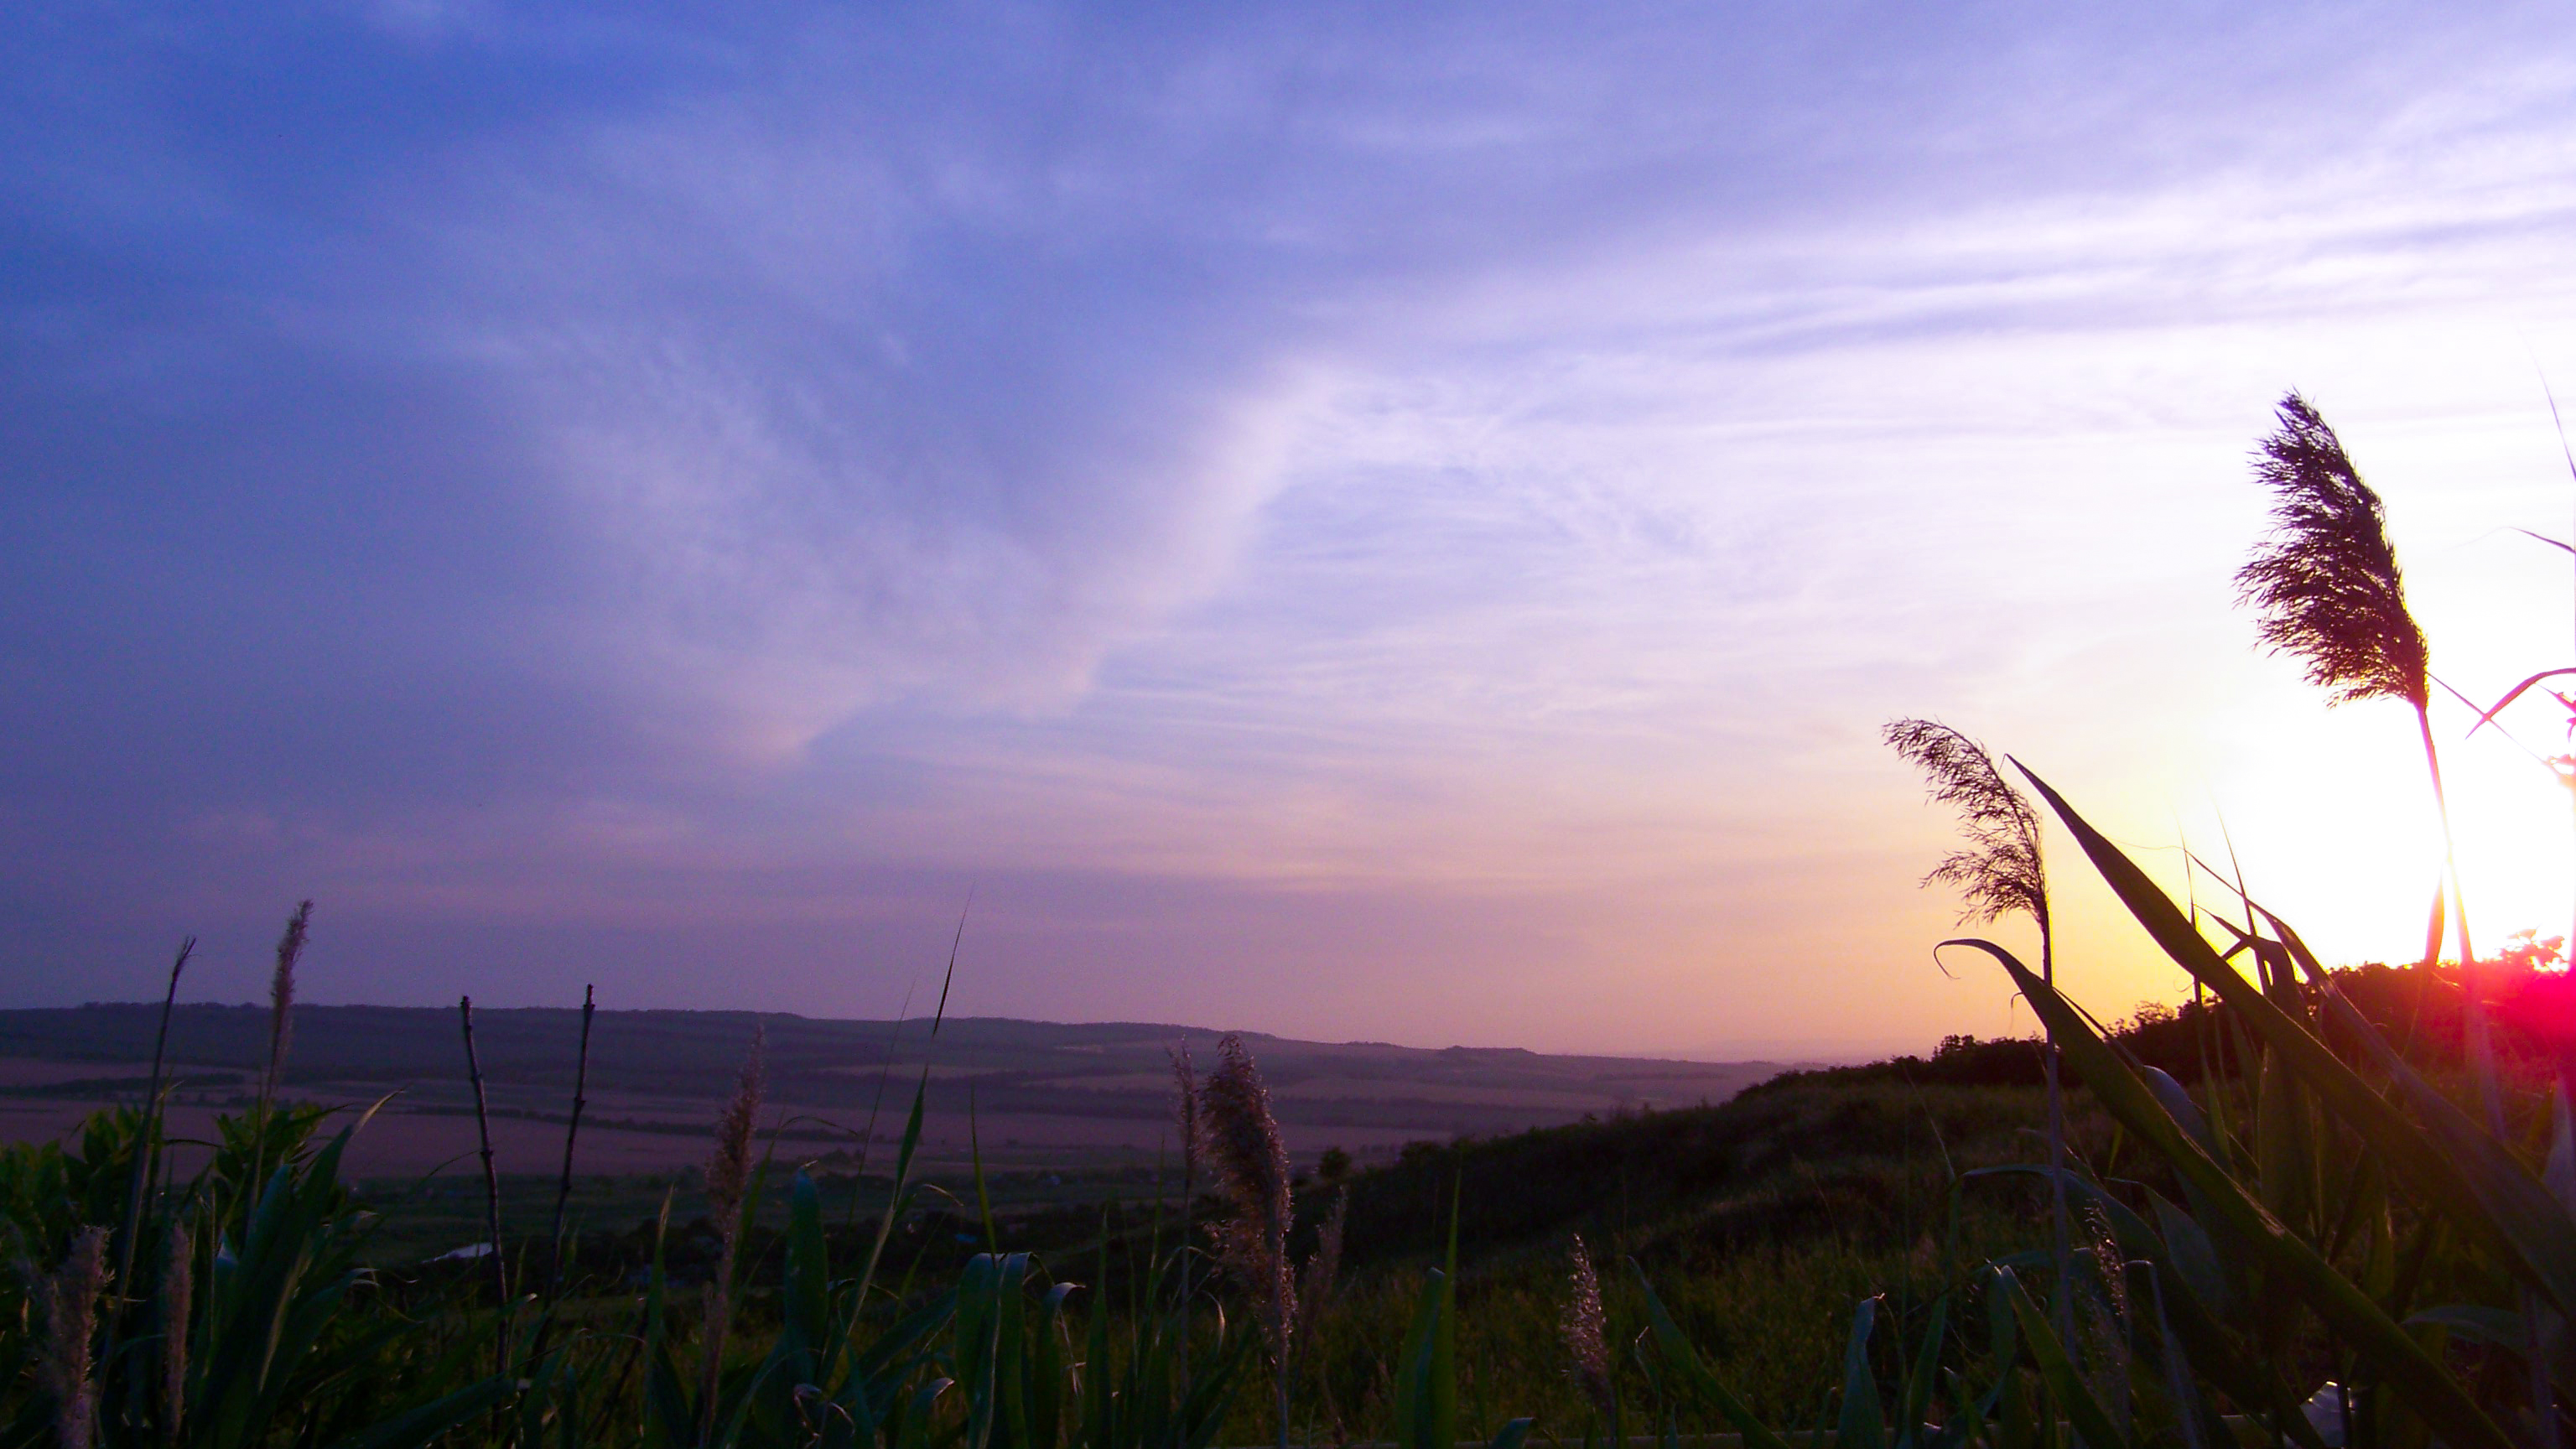
sunset, evening, spikes, artistic, creative, story, card, vintage, retro, summer, nature, blue, mountain, travel, beautiful, love, sky, cloud, horizon, atmospheric phenomenon, natural landscape, morning, afterglow, sunrise, dusk, grass, grass family, atmosphere, sea, tree, sunlight, landscape, dawn, photography, plant, ocean, hill, vacation, coast, meteorological phenomenon, plain, wind